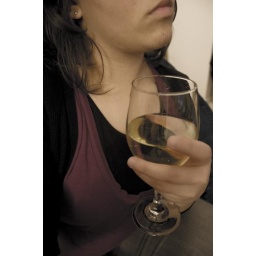
Nothing like a nice glass of white wine on a Sunday night with your favorite person in the world.